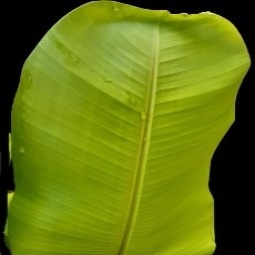
Label: Sulphur